Birth trauma (physical)

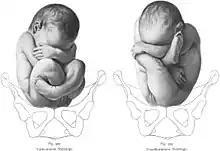
Position of the child is important for normal birthing procedure. Head-first birth is preferred.

Birth trauma refers to damage of the tissues and organs of a newly delivered child, often as a result of physical pressure or trauma during childbirth. It encompasses the long term consequences, often of cognitive nature, of damage to the brain or cranium. Medical study of birth trauma dates to the 16th century, and the morphological consequences of mishandled delivery are described in Renaissance-era medical literature. Birth injury occupies a unique area of concern and study in the medical canon. In ICD-10 "birth trauma" occupied 49 individual codes (P10–Р15).